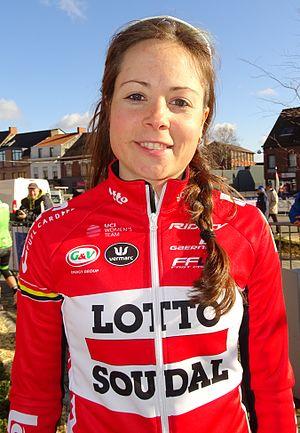
Reportage réalisé le mercredi 2 mars à l'occasion du départ du Samyn des Dames 2016 et du Samyn 2016 à Quaregnon, Belgique.
Chantal Hoffmann, née le 30 octobre 1987 à Luxembourg, est une coureuse cycliste luxembourgeoise, membre de l'équipe Lotto Soudal Ladies.
La Saison 2017 de l'équipe cycliste féminine Lotto Soudal Ladies est la douzième de la formation. L'effectif est profondément remanié. Les recrues sont Anna Kiesenhofer, Annelies Dom, Kaat Van der Meulen, Trine Schmidt et Puck Moonen. Le principal départ est celui de l'Allemande Claudia Lichtenberg. Lieselot Decroix, Willeke Knol, Emma Pooley, Anouk Rijff, Anisha Vekemans, Sofie De Vuyst et Susanna Zorzi ne font plus non plus partie de l'équipe.
La Saison 2016 de l'équipe cycliste féminine Lotto Soudal Ladies est la onzième de la formation. La principale recrue de l'équipe est l'Allemande Claudia Lichtenberg. La championne de France 2013 Élise Delzenne rejoint également la formation. Parmi les départs, la leader de la saison précédente Elena Cecchini ainsi que la grimpeuse australienne Carlee Taylor quittent l'équipe.